Charles E. Courtney

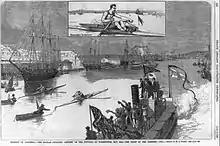
The start of the Hanlan-Courtney rowing contest on the Potomac River

Courtney did return to rowing, however, and the next year a rematch was scheduled at Lake Chautauqua, New York, for a $6,000 prize. To accommodate the expected crowds, a temporary grandstand was built along with a special rail line to carry spectators to the site. The morning before the race, Courtney's racing shell was sawed in half, and he declined offers of other boats. What actually happened to the boat is unknown. Some thought that Hanlan's supporters had destroyed the boat, but others suspected Courtney had done it himself to avoid another loss. Courtney claimed Hanlan was out on the town the night before the race and his supporters were concerned they would lose their money they wagered on him. He would also claim that Hanlan's supporters offered Courtney the entire $6,000 prize to fix the race. Courtney was later reported as saying in response to the offer, "Gentlemen, the race will be raced tomorrow, and whoever wins it will have to row for it." Courtney's backers believed that Hanlan's backers sneaked into Courtney's boathouse and destroyed his boat. Another version of events was that Courtney did not want to row unless the race would be fixed in his favor. Hanlan's friends agreed that Hanlan would lose. Hanlan and his friends did not have any intention of living up to this promise to Courtney and bet heavily on Hanlan to win. Courtney's supporters learned of the double-cross and destroyed Courtney's boat.